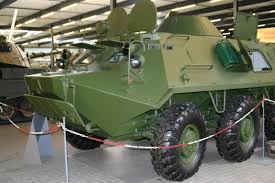
Label: BTR-60